BMW 6 Series (E24)

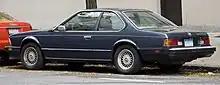
635CSi (U.S. version)

The M635CSi model, introduced at the Frankfurt Motor Show in 1983, is the first in the line of M6 models. In 1987, the equivalent model for the North American (U.S. and Canada) market was introduced and badged simply 'M6'.